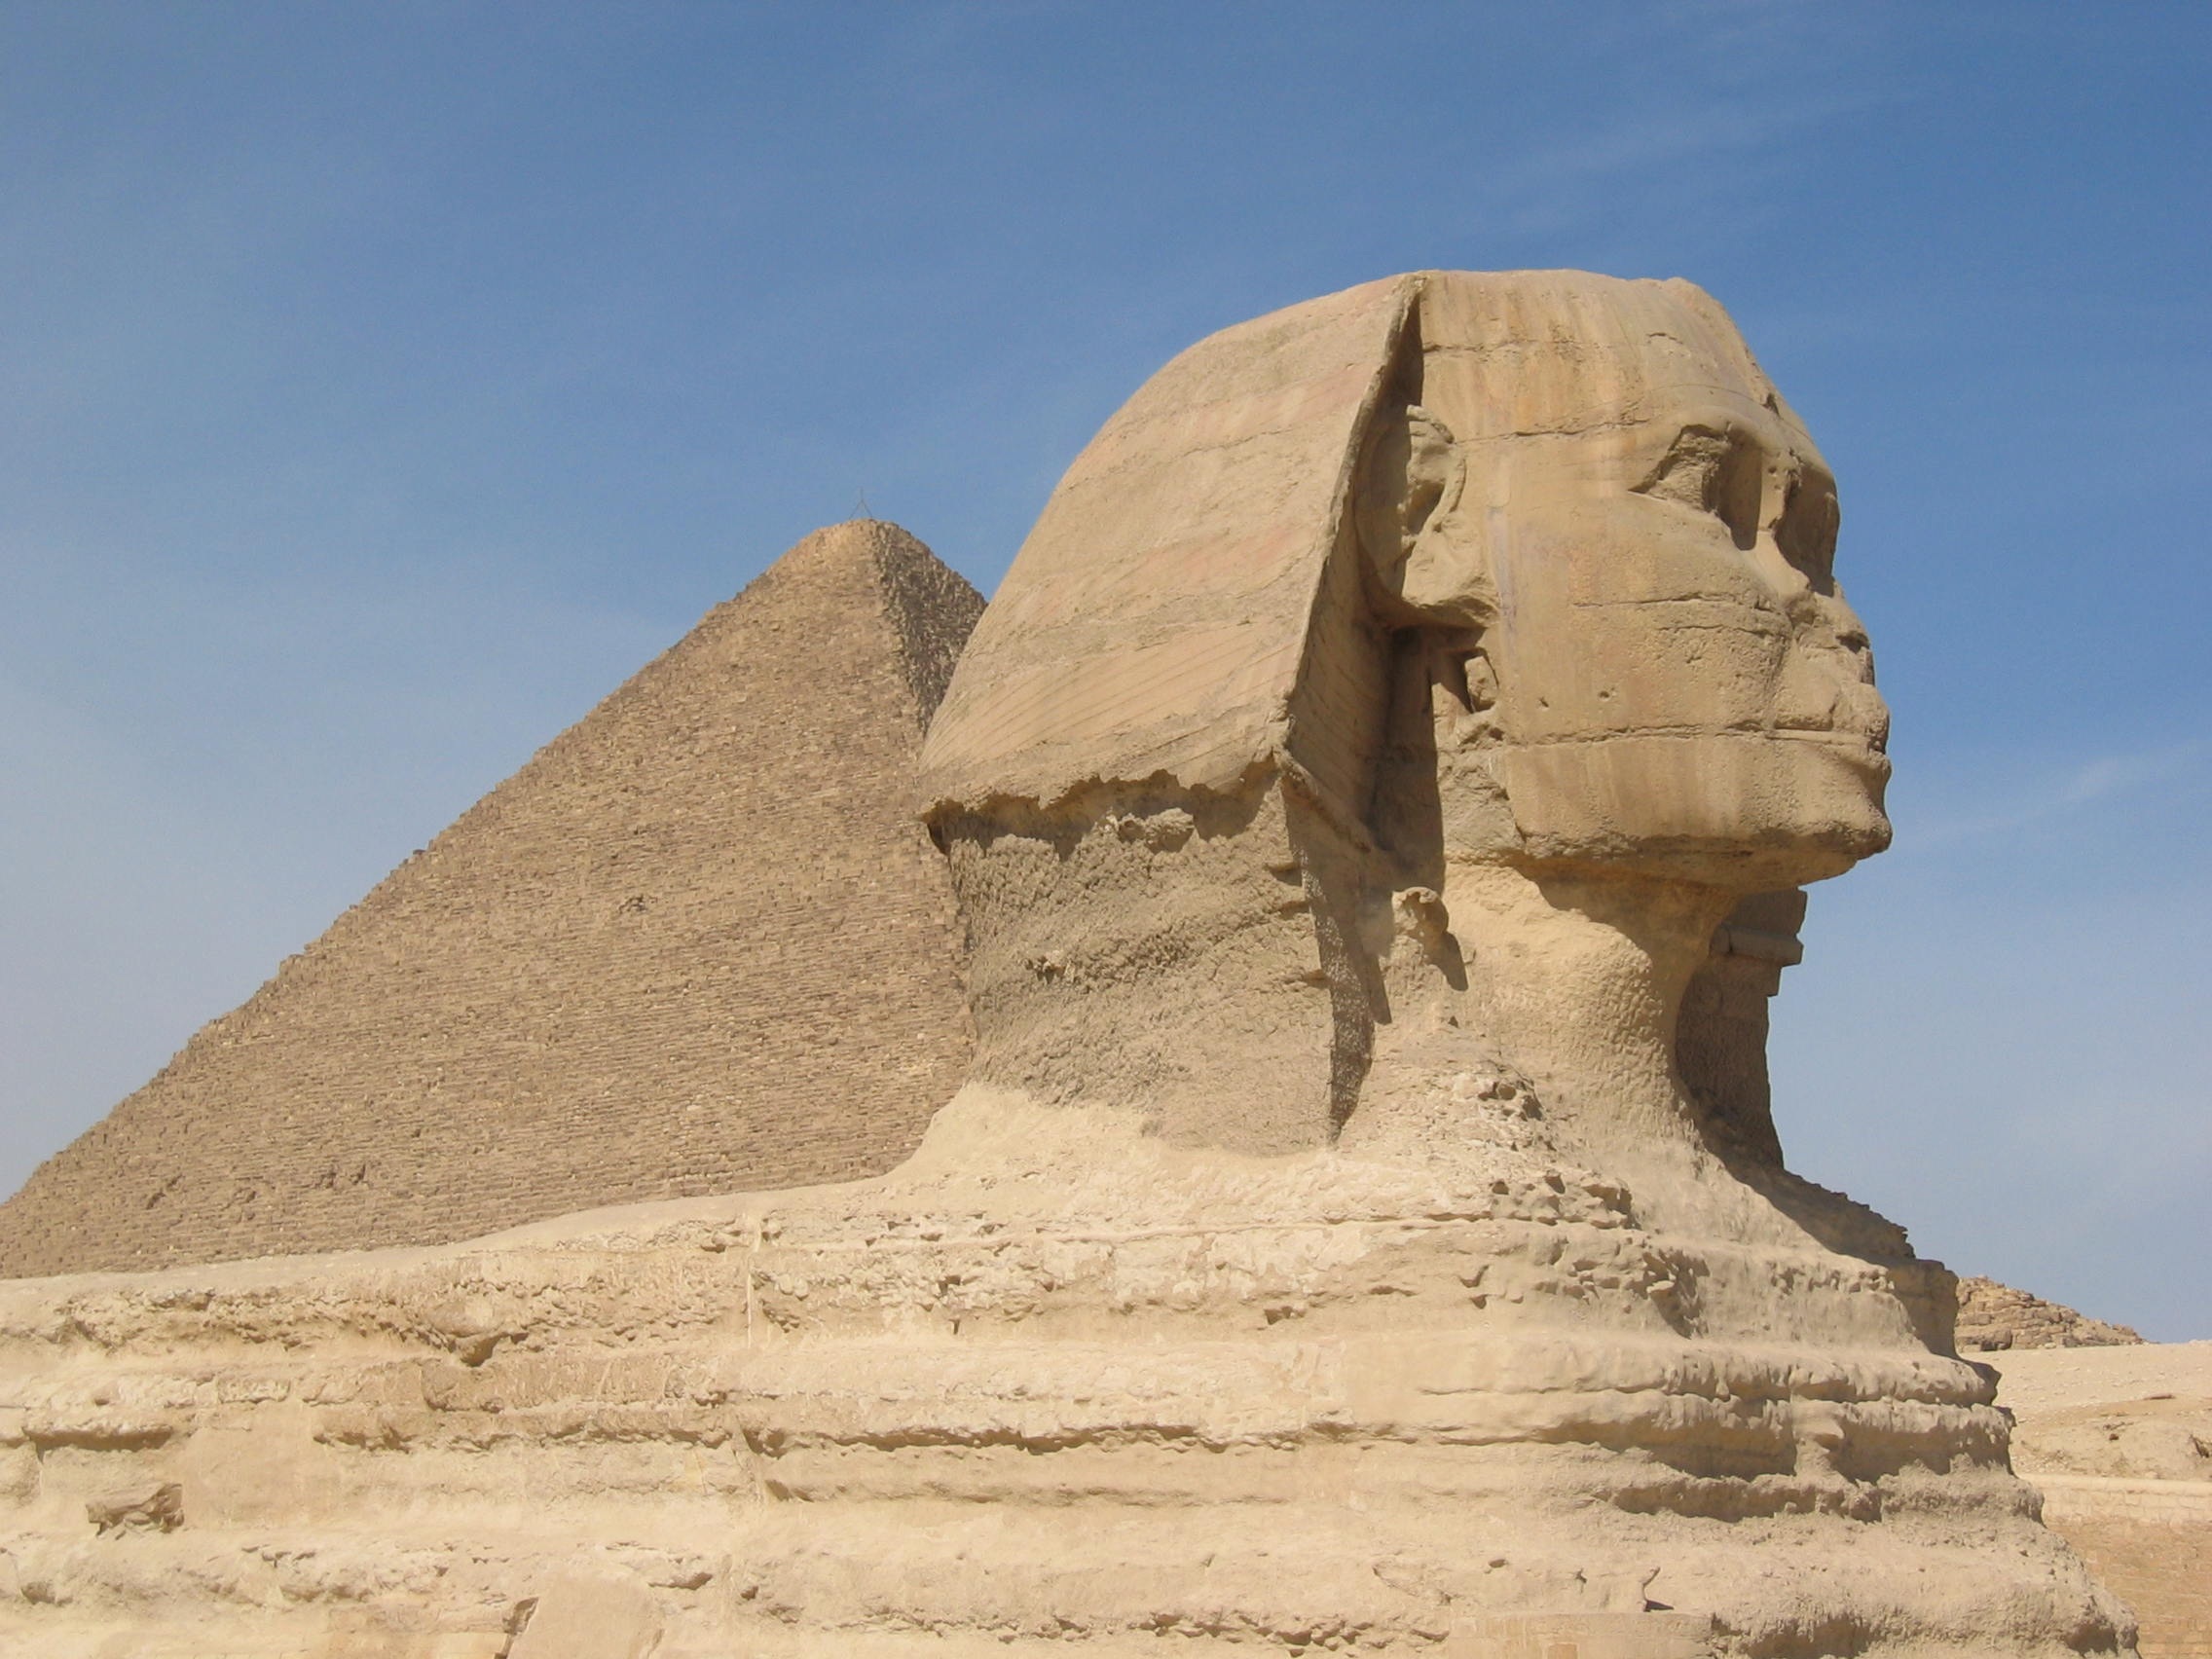
sand, rock, desert, monument, formation, statue, pyramid, egypt, geology, badlands, limestone, pharaoh, wadi, monolith, archaeological site, historic site, ancient history, egyptian temple, great sphinx of giza, monumental sculpture